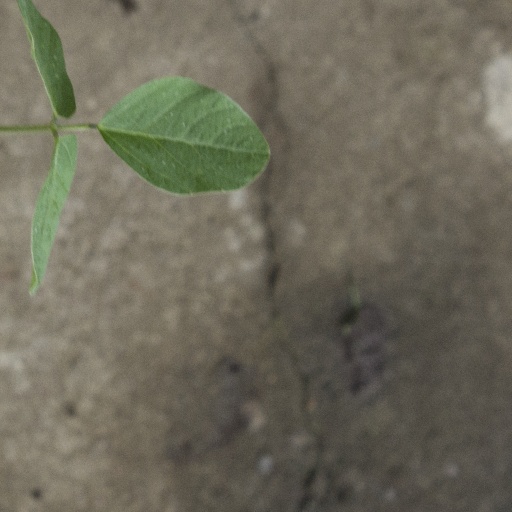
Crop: soybean